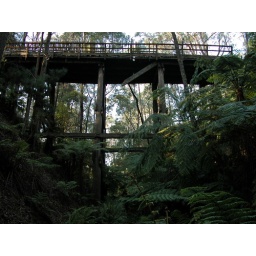
Timber road bridge over a railway line cutting, constructed c1892 as part of the Warragul to Noojee railway.